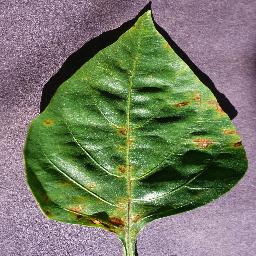
Label: Pepper,_bell___Bacterial_spot